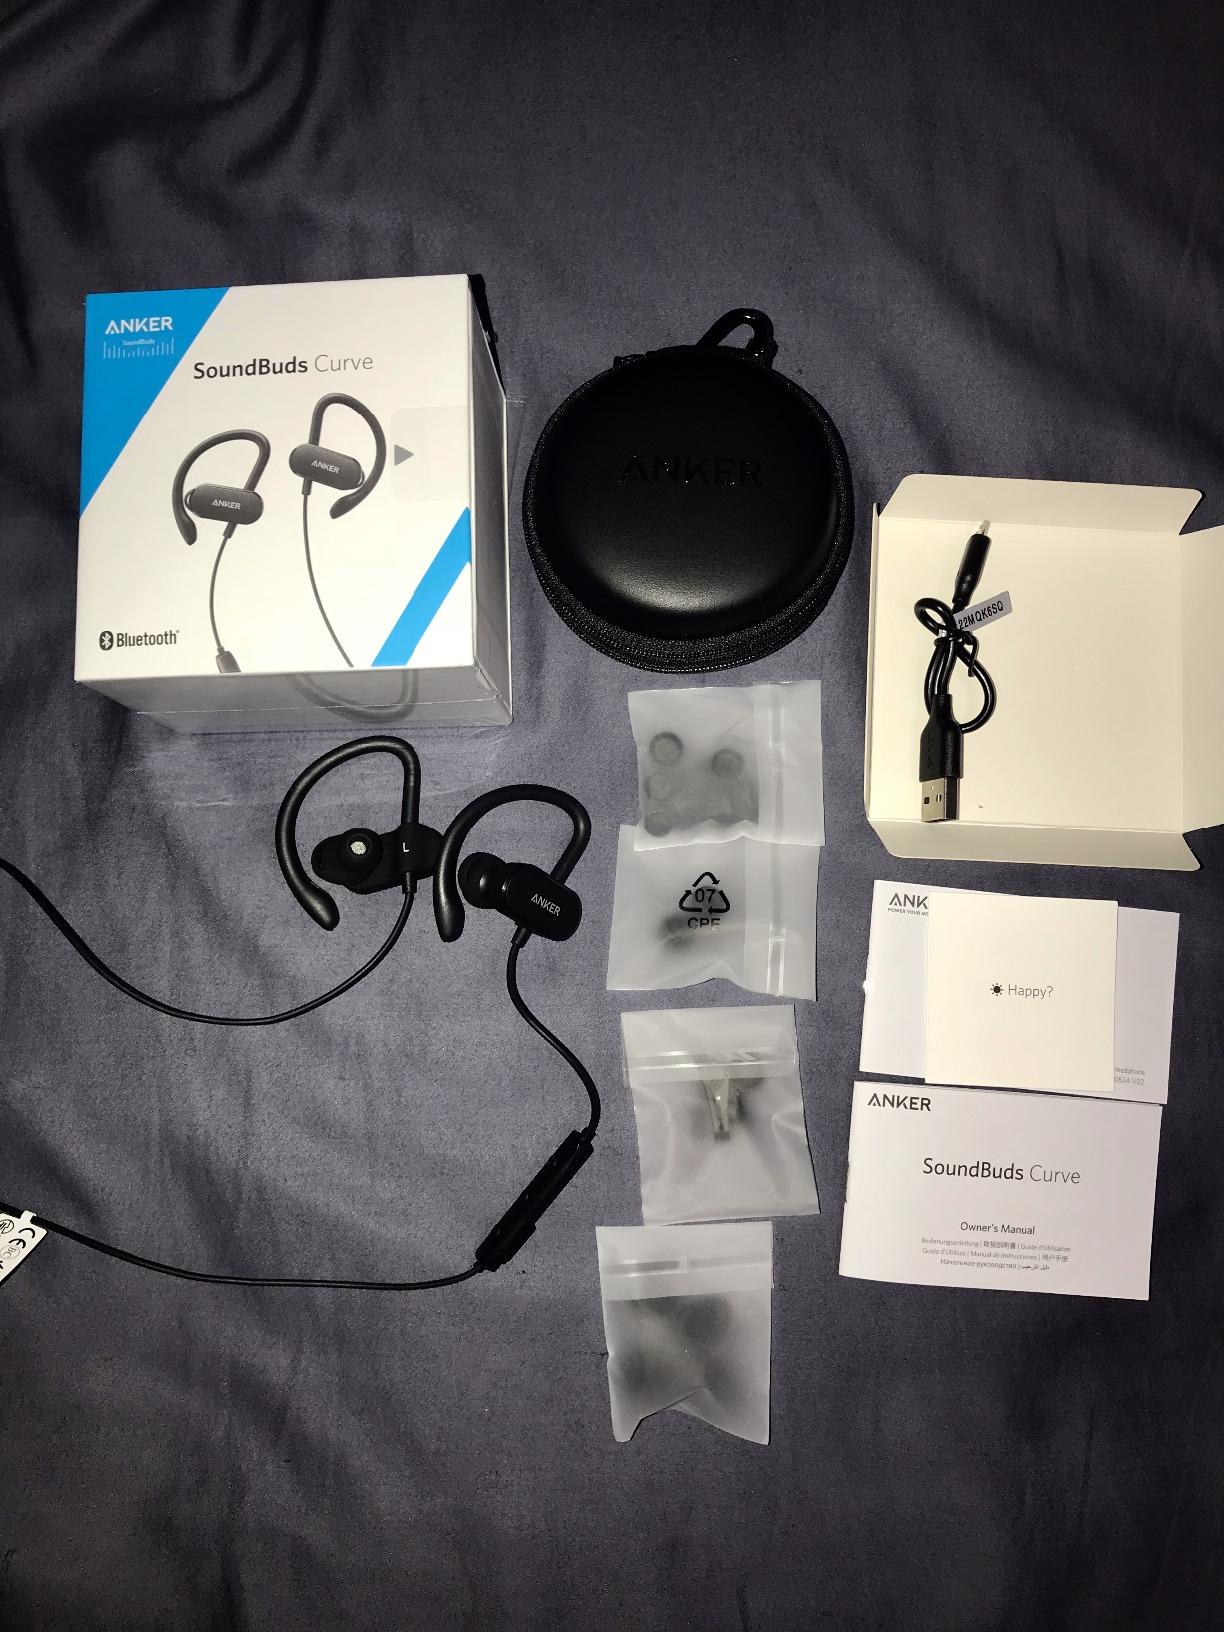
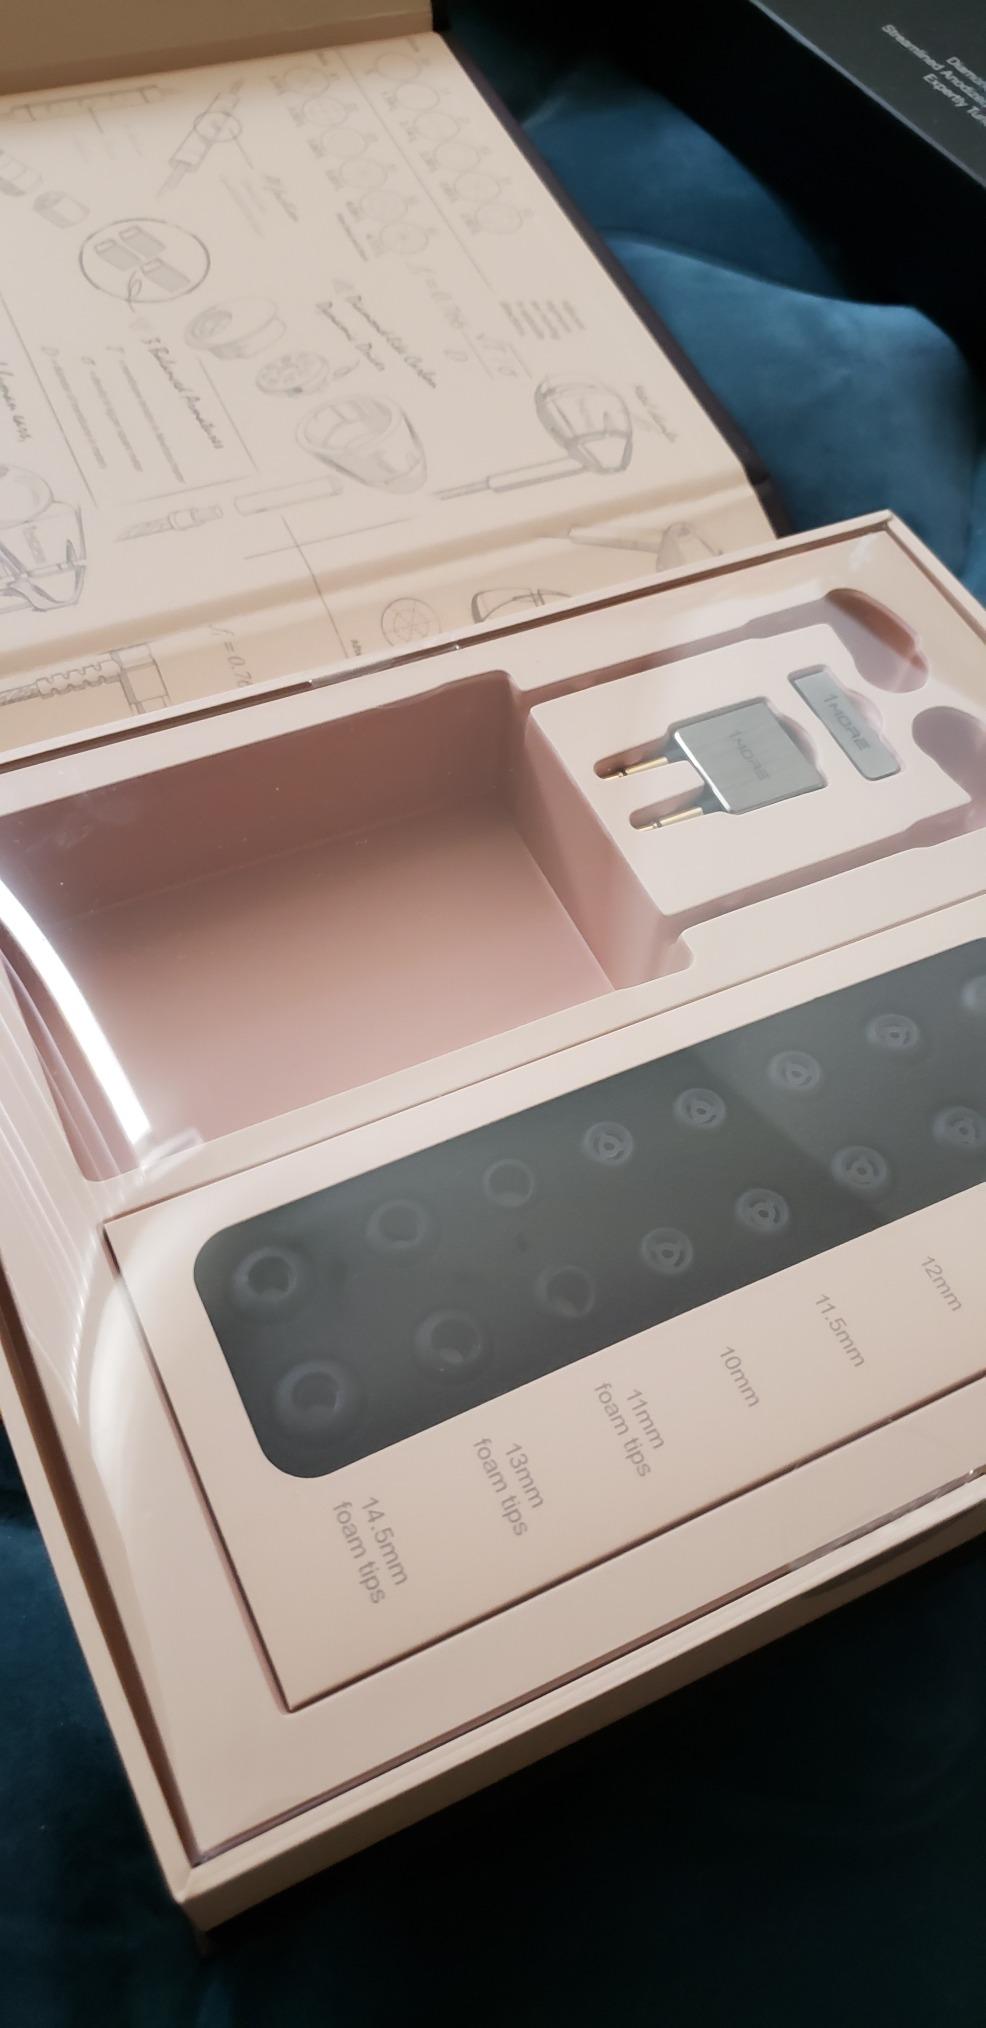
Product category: headphones
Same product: no